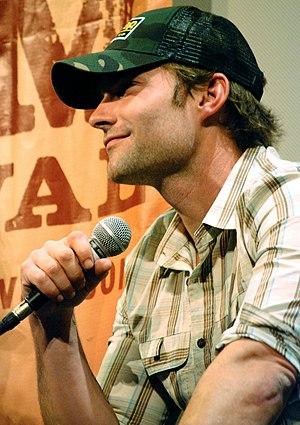
Steven Stifler est l'un des personnages principaux de la saga American Pie. Il se caractérise par son humour, son imbécillité, son hypersexualité et sa vulgarité, mais également par ses techniques de séduction pour le moins originales et efficaces.
American Pie, ou Folies de graduation au Québec, est un film américain réalisé par Paul et Chris Weitz, sorti en 1999. Cette comédie égrillarde raconte les mésaventures de quatre adolescents qui ont fait le serment de perdre leur pucelage avant d'entrer en faculté.